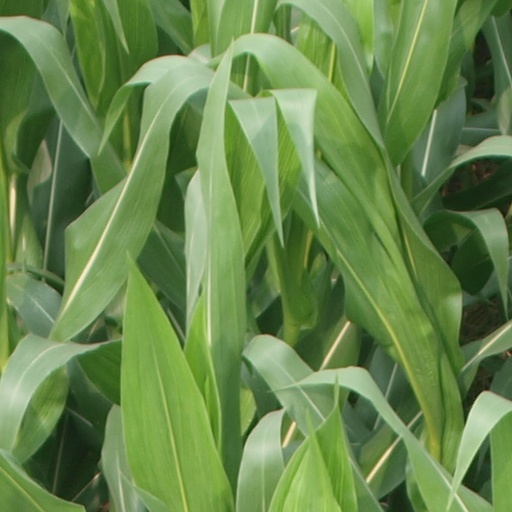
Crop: maize; corn